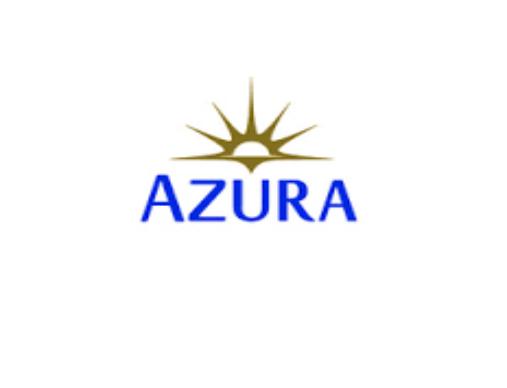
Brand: Azura
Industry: Others